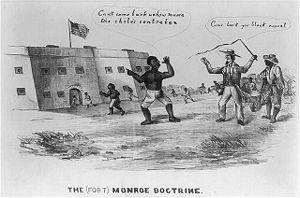
En Amérique du Nord, un political général est un officier dénué d’expérience militaire ou de formation spécifique, qui au cours d'une guerre a été nommé à un poste de haut commandement dans l’armée pour des raisons politiques, ou grâce à ses relations, ou pour satisfaire un groupe de pression.
La contrebande, en anglais : contraband, est un terme couramment utilisé dans l'armée américaine, durant la guerre civile américaine, pour décrire le nouveau statut, pour certains esclaves échappés ou ceux qui s'étaient affiliés aux forces de l'Union. En août 1861, l'armée de l'Union et le Congrès américain décident que les États-Unis ne renverraient plus les esclaves évadés qui se rendaient sur les lignes de l'Union et les classent comme « contrebande de guerre ». Cela s'applique également à ceux qui s'emparent de biens ennemis. Beaucoup sont utilisés comme ouvriers pour soutenir les efforts de l'Union et ils commencent rapidement à percevoir un salaire. Les anciens esclaves installent des camps près des forces de l'Union et l'armée les aide à soutenir et à éduquer les adultes et les enfants parmi les réfugiés. Des milliers d'hommes de ces camps s'enrôlent dans les troupes de couleur des États-Unis lorsque le recrutement commence, en 1863. À la fin de la guerre, plus de 100 camps de contrebande existent dans le Sud, dont la colonie de Freedmen de l'île Roanoke, où 3500 anciens esclaves travaillent pour développer une communauté autosuffisante.